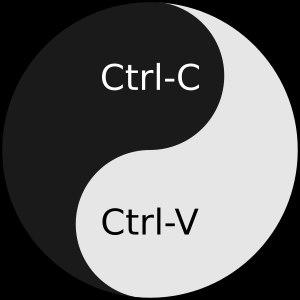
Le Kopimisme est un mouvement reconnu comme une organisation religieuse en Suède, qui affirme que l'information est sacrée et pour laquelle le partage et la copie d'information est le sacrement. Ses adeptes se font appeler Kopimistes.